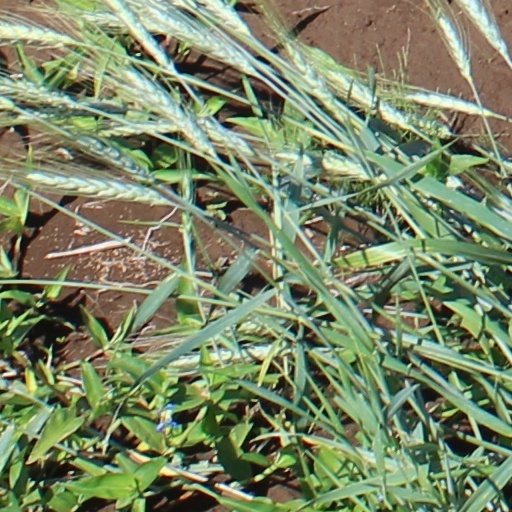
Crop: wheat